Orders of magnitude (area)

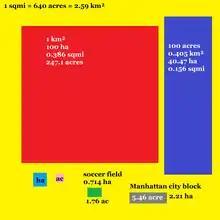
Image comparing various units: square mile (the entire yellow square), square kilometre, hectare and acre, as well as a soccer field and a Manhattan block.

This page is a progressive and labelled list of the SI area orders of magnitude, with certain examples appended to some list objects.